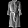
Label: Dress